List of accidents and incidents involving airliners by airline (D–O)

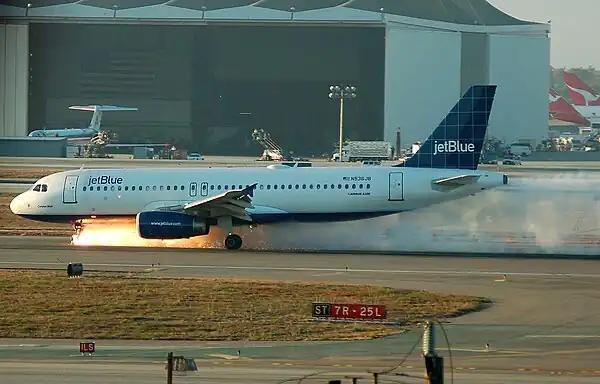
JetBlue Flight 292 making an emergency landing in September 2005 with its nose landing gear turned sideways.

This list of accidents and incidents involving airliners by airline summarizes airline accidents and all kinds of incidents, major or minor, by airline company with flight number, location, date, aircraft type, and cause.